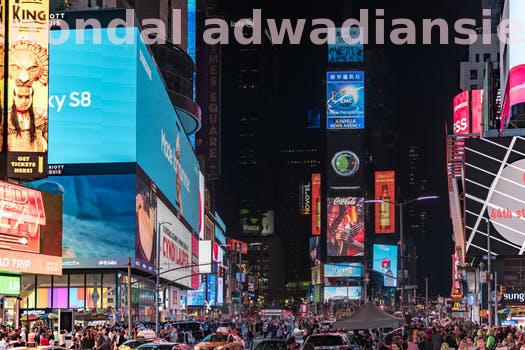
Label: Watermark